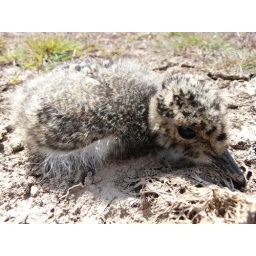
I was watching the parent bird browsing around when this little fella wandered into view,how cute is that!